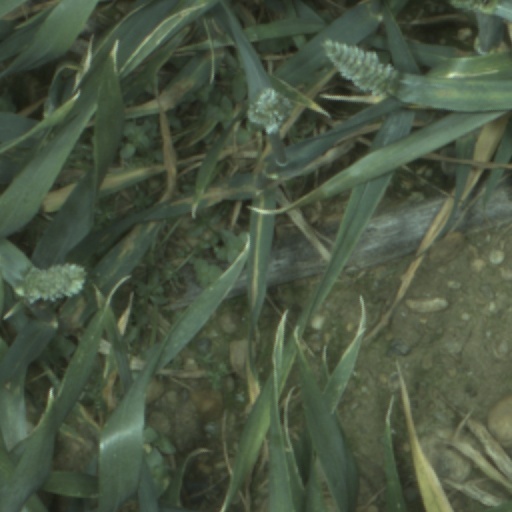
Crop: wheat